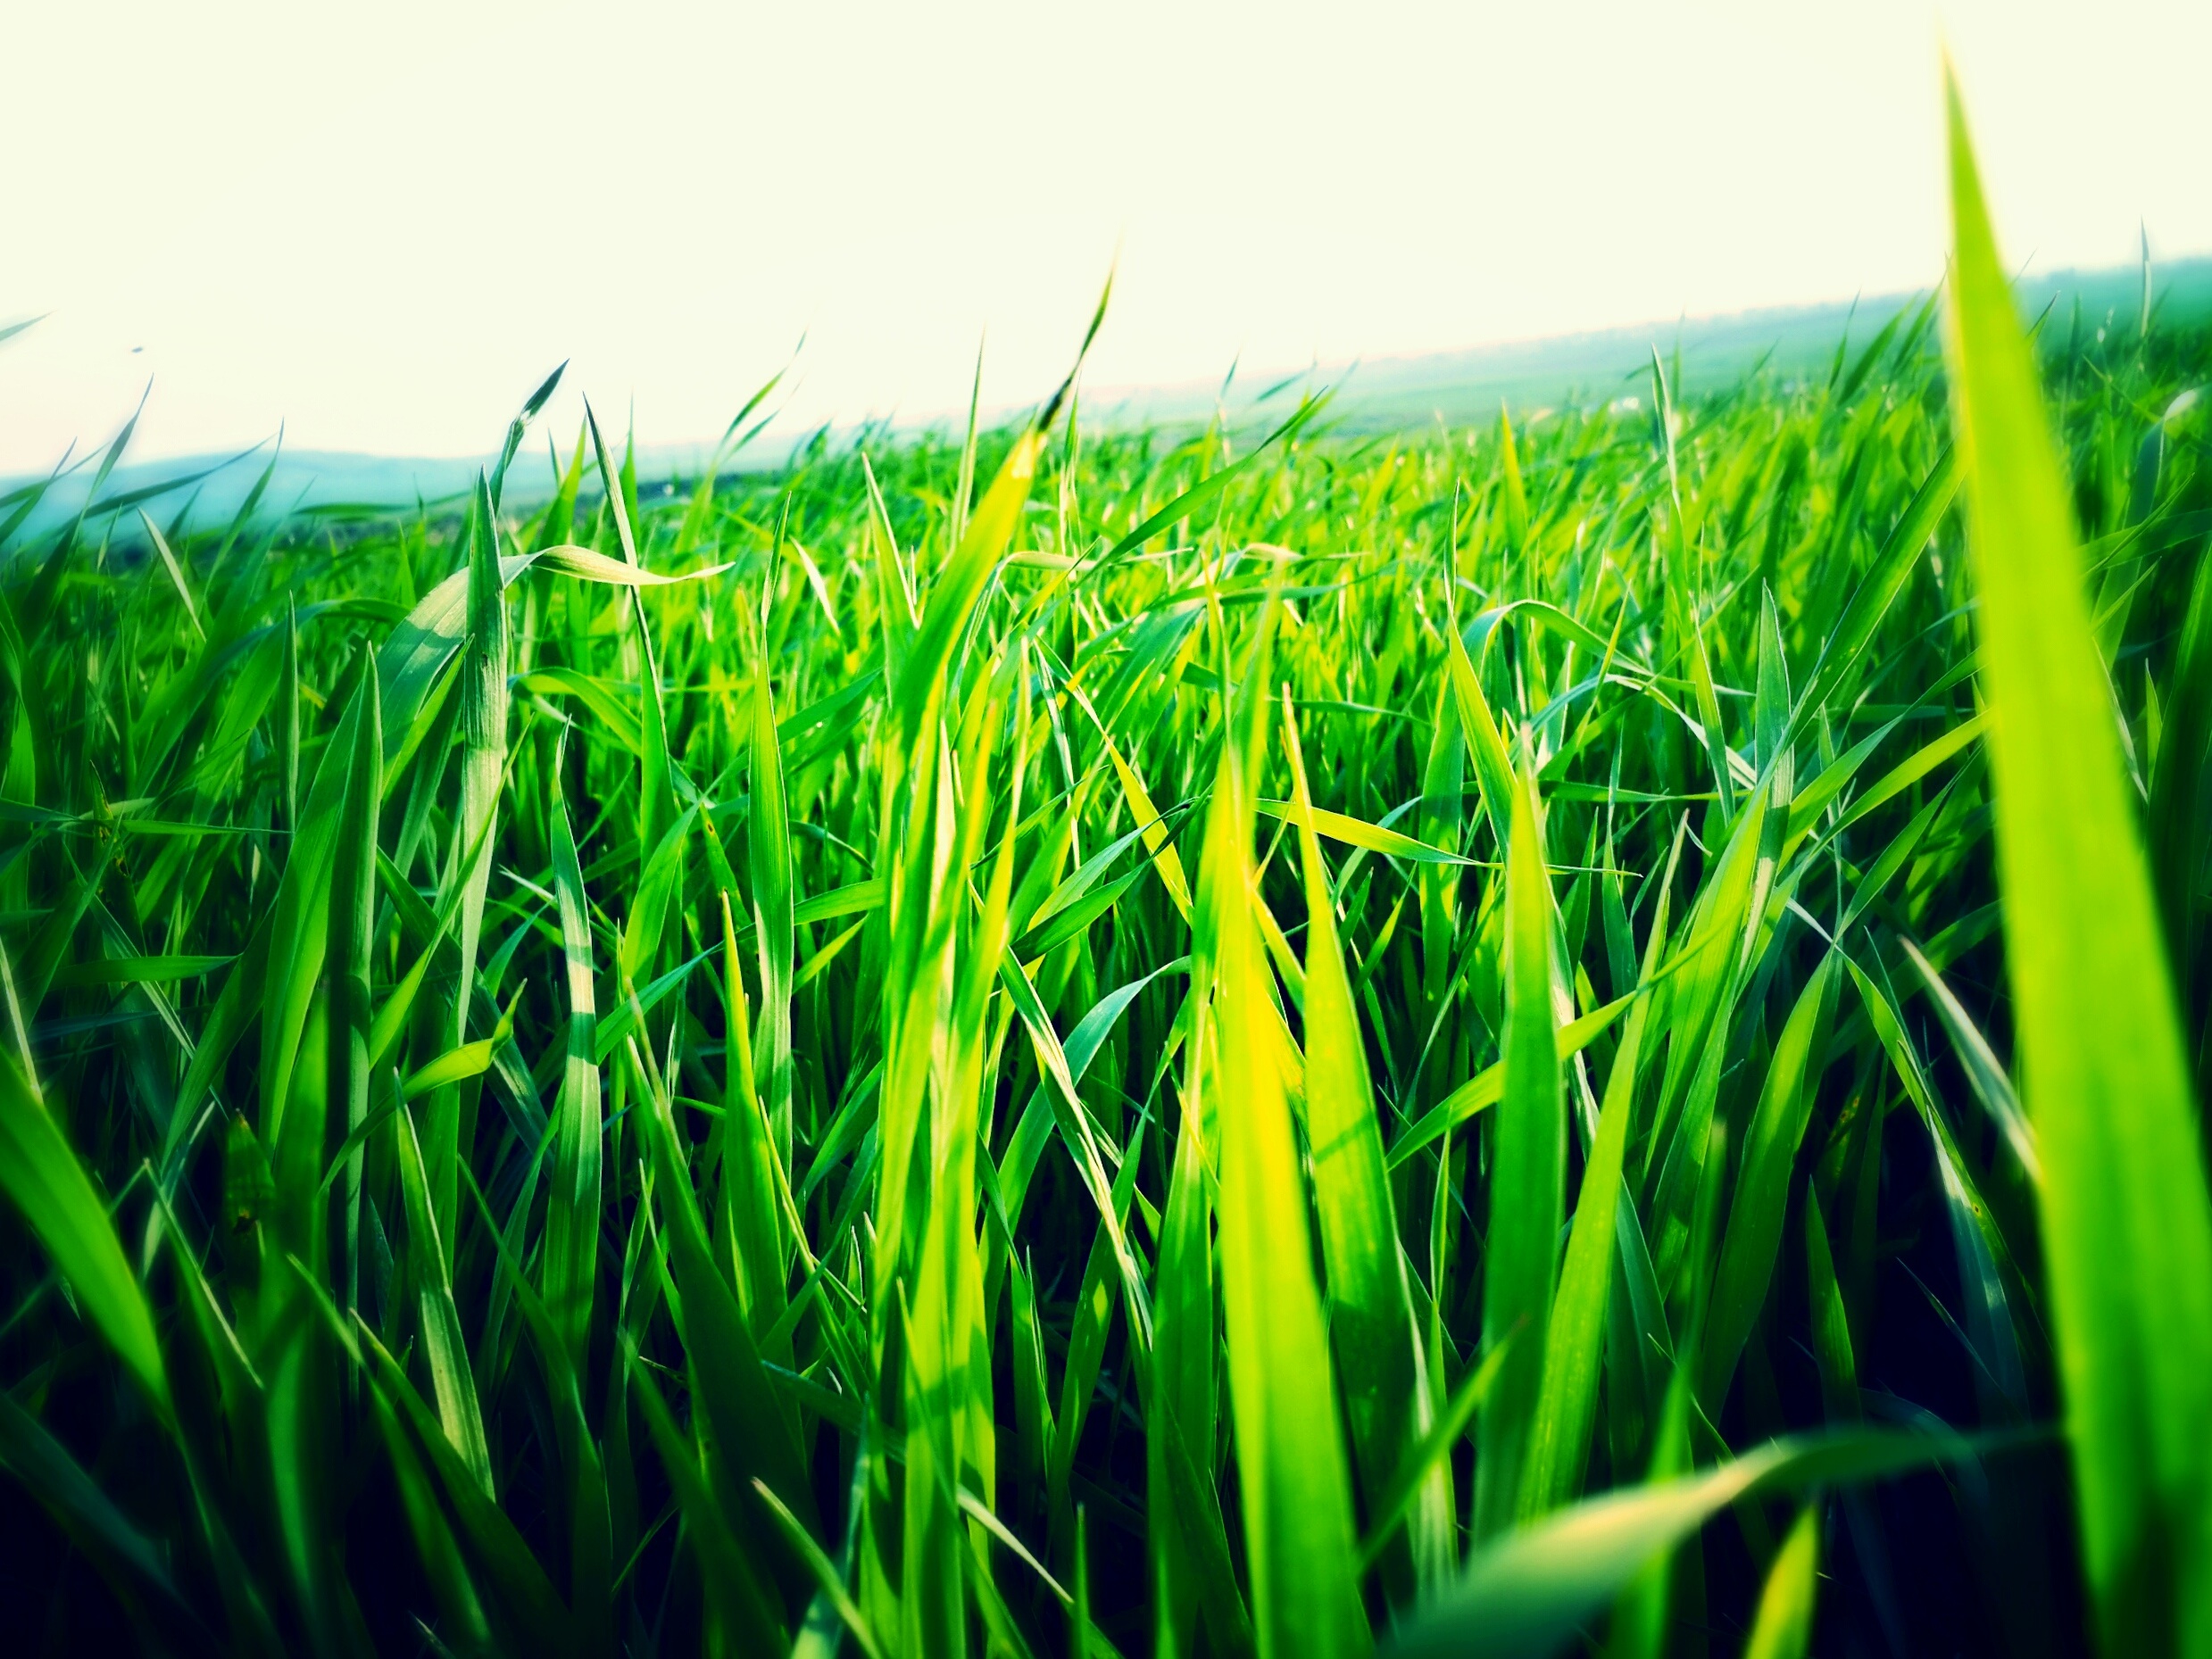
grass, plant, field, lawn, meadow, sunlight, leaf, flower, green, crop, soil, agriculture, grassland, paddy field, wheatgrass, grass family, plant stem